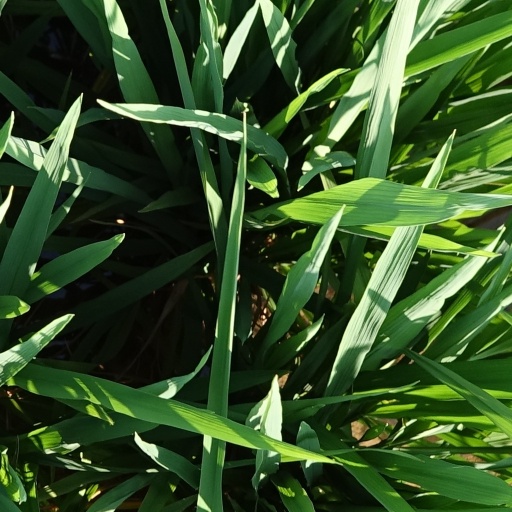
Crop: rice